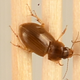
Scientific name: Amara quenseli
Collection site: Onaqui NEON (ONAQ), plot ONAQ_016